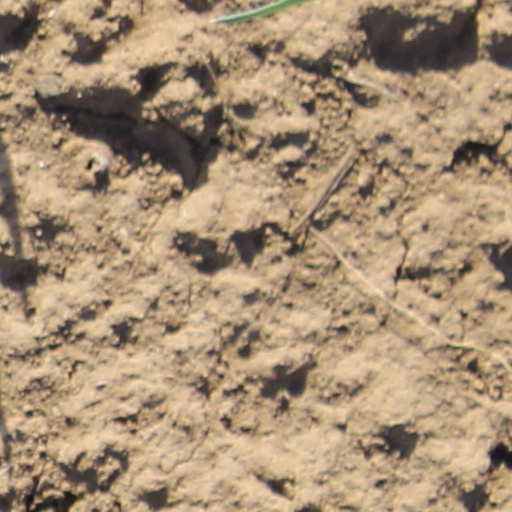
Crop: wheat